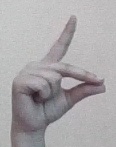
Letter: ta